Juan de Nova Island

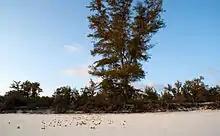
A beach on Juan de Nova Island.

In 1963, an auxiliary weather installation, called "la Goulette," was installed to carry out regular temperature and pressure readings. But on a visit to the island in 1971, a representative of the Weather Service found numerous irregularities in the readings, as well as poor security on the island, which was still under the responsibility of Patureau. Following the recommendations of the World Weather Watch, a basic, year-round weather station was built in 1973 in the southwest part of the island, at the end of the airstrip.